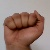
The image shows a hand gesture representing the letter 'A' in Indian Sign Language.